Felixstowe branch line

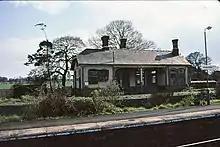
The Felixstowe Railway building at Westerfield station

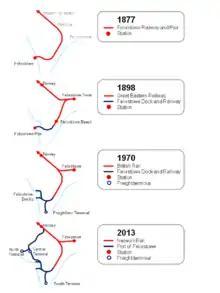
The development of railways in Felixstowe, showing "(from the top)" when the railway opened in 1877, and after major changes in 1898, 1970 and 2013.

The first railway proposed for the small coastal town of Felixstowe was the Ipswich and Felixstowe Railway in 1865, to run from the GER station at Westerfield to Hog Lane in Felixstowe. In 1873 a tramway was proposed from Ipswich station to Landguard Common (near the mouth of the River Orwell) and Fagborough Cliff where it would connect with the ferry to Harwich. One of the tramway's promoters, Colonel George Tomline, suggested instead that a proper railway should be built instead, running from Westerfield to a pier to be constructed at Landguard Common. An Act of Parliament was granted for this scheme on 19 July 1875 under the name of the Felixstowe Railway and Pier Company. Two years later the name was changed to the Felixstowe Railway and Dock Company when a new Act authorised the construction of a dock at Languard Common close to the pier with an access channel and railway lines.